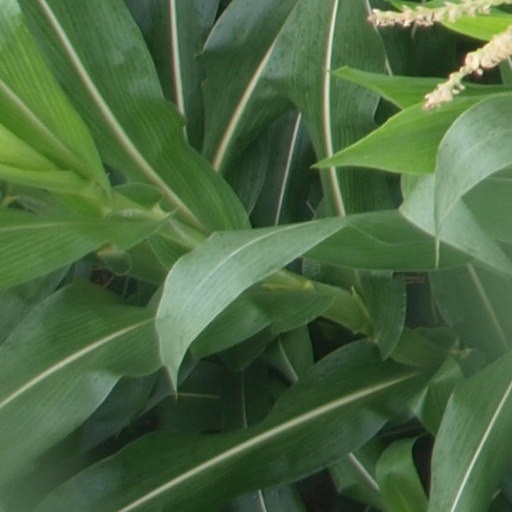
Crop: maize; corn